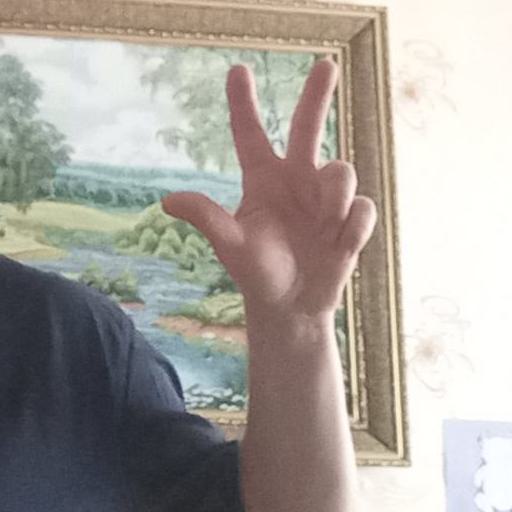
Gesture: three2